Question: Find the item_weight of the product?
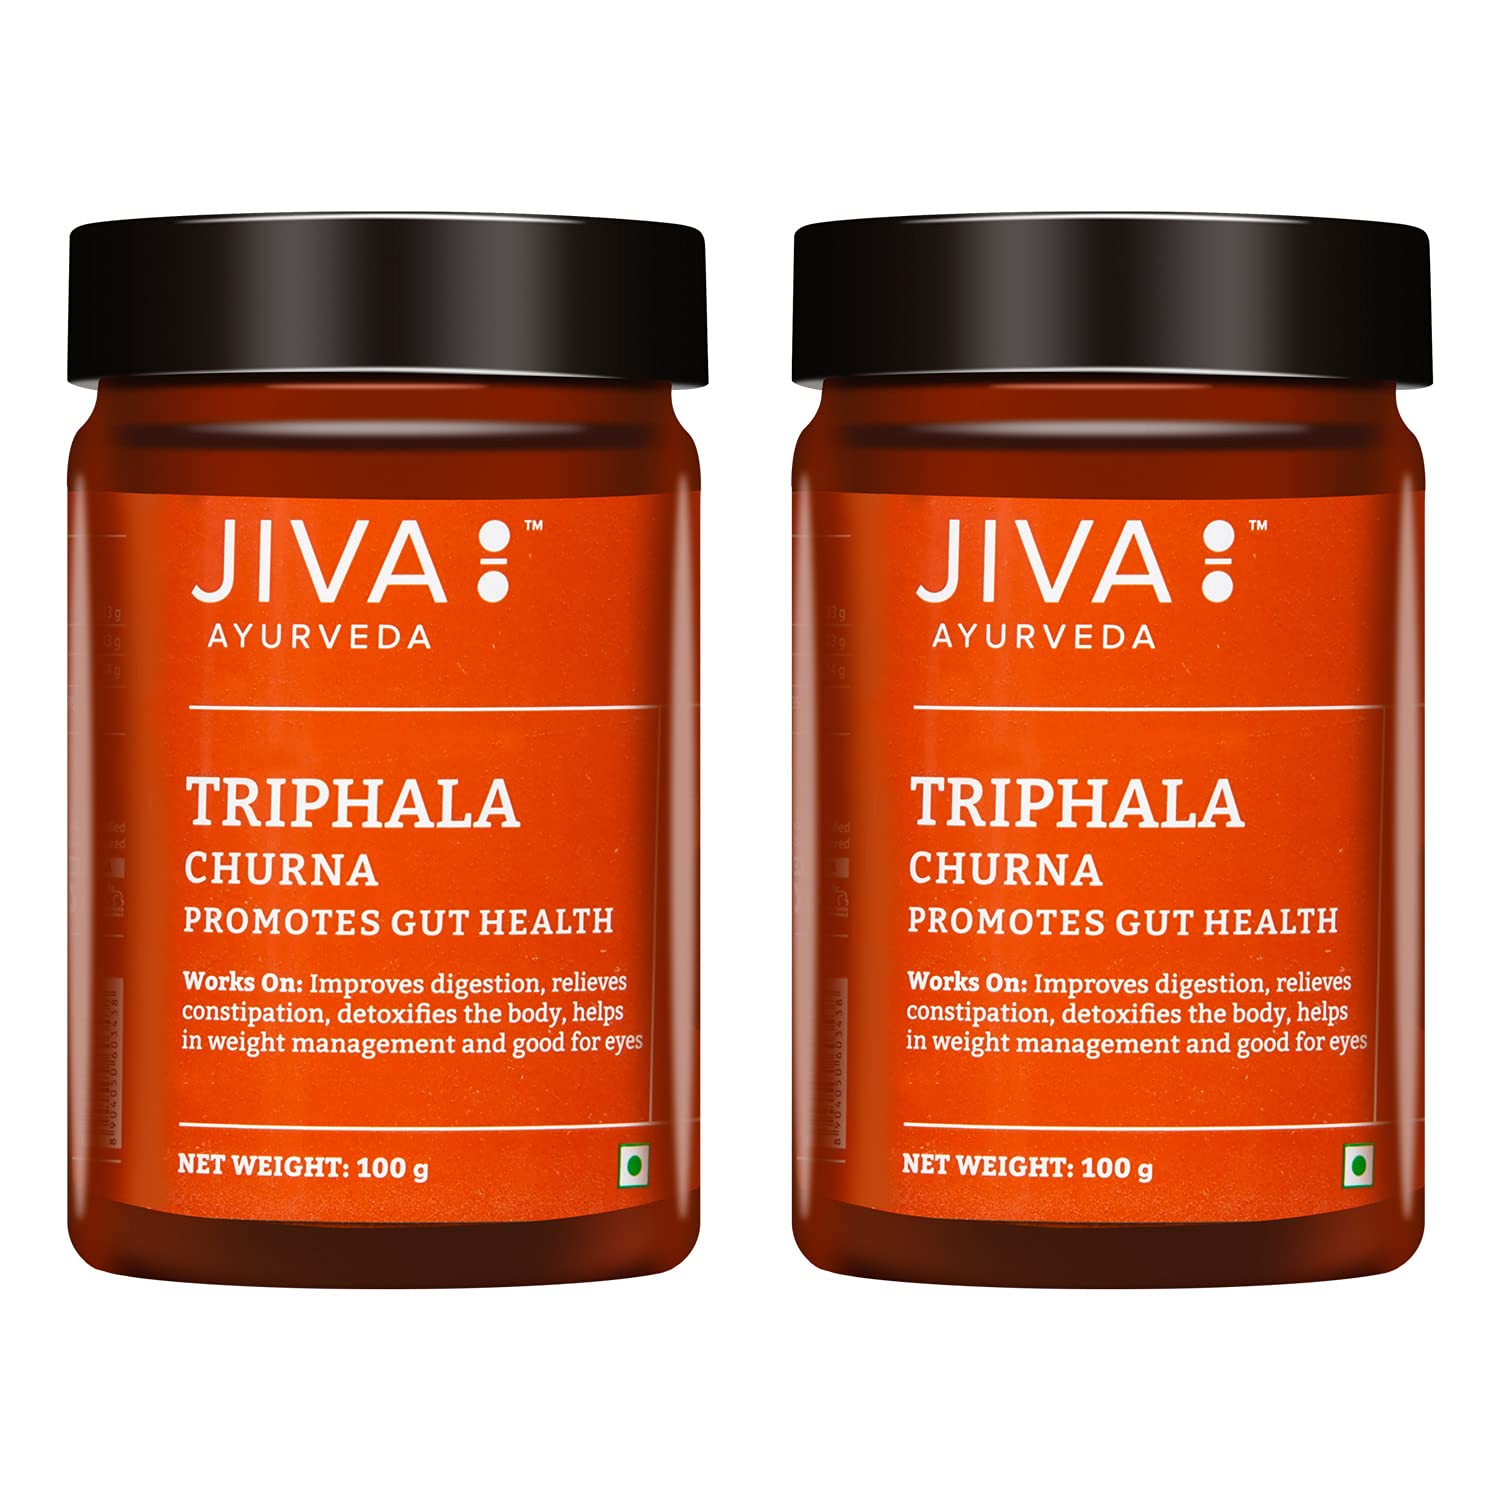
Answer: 100 gram